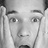
Emotion: surprise